Farkas de Boldogfa

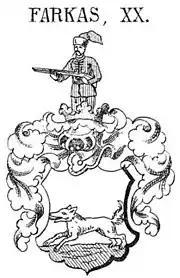
Coat of arms of the family Farkas de Boldogfa taken from the Siebmachers Wappenbuch

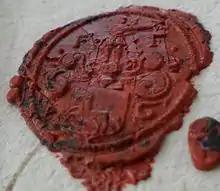
Wax seal of Ferenc Farkas de Boldogfa (1713–1770), vice-ispán of the county of Zala ("alispán of Zala") with the Coat of arms of the family Farkas de Boldogfa.

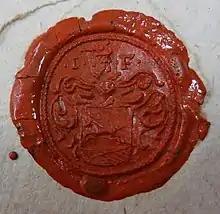
Wax seal of János Farkas de Boldogfa (1741–1788), Prothonotary of the county of Zala, president of the Supreme court of Zala County with the Coat of arms of the family Farkas de Boldogfa.

The Farkas de Boldogfa family, (in Hungarian: ""boldogfai Farkas család""; in German: ""Farkas von Boldogfa""), is the name of a Hungarian noble family. Their members were landowners that occupied diverse relevant roles in the political, administrative and jurisdictional life at least during the last 400 years in the county of Zala, located in the former Kingdom of Hungary. They held offices as vice-ispáns of the county of Zala ("alispán of Zala"), Prothonotary of the county of Zala, they were members of the Hungarian Parliament, and also were chief magistrates of the county's districts ("főszolgabíró"), Hussars etc.